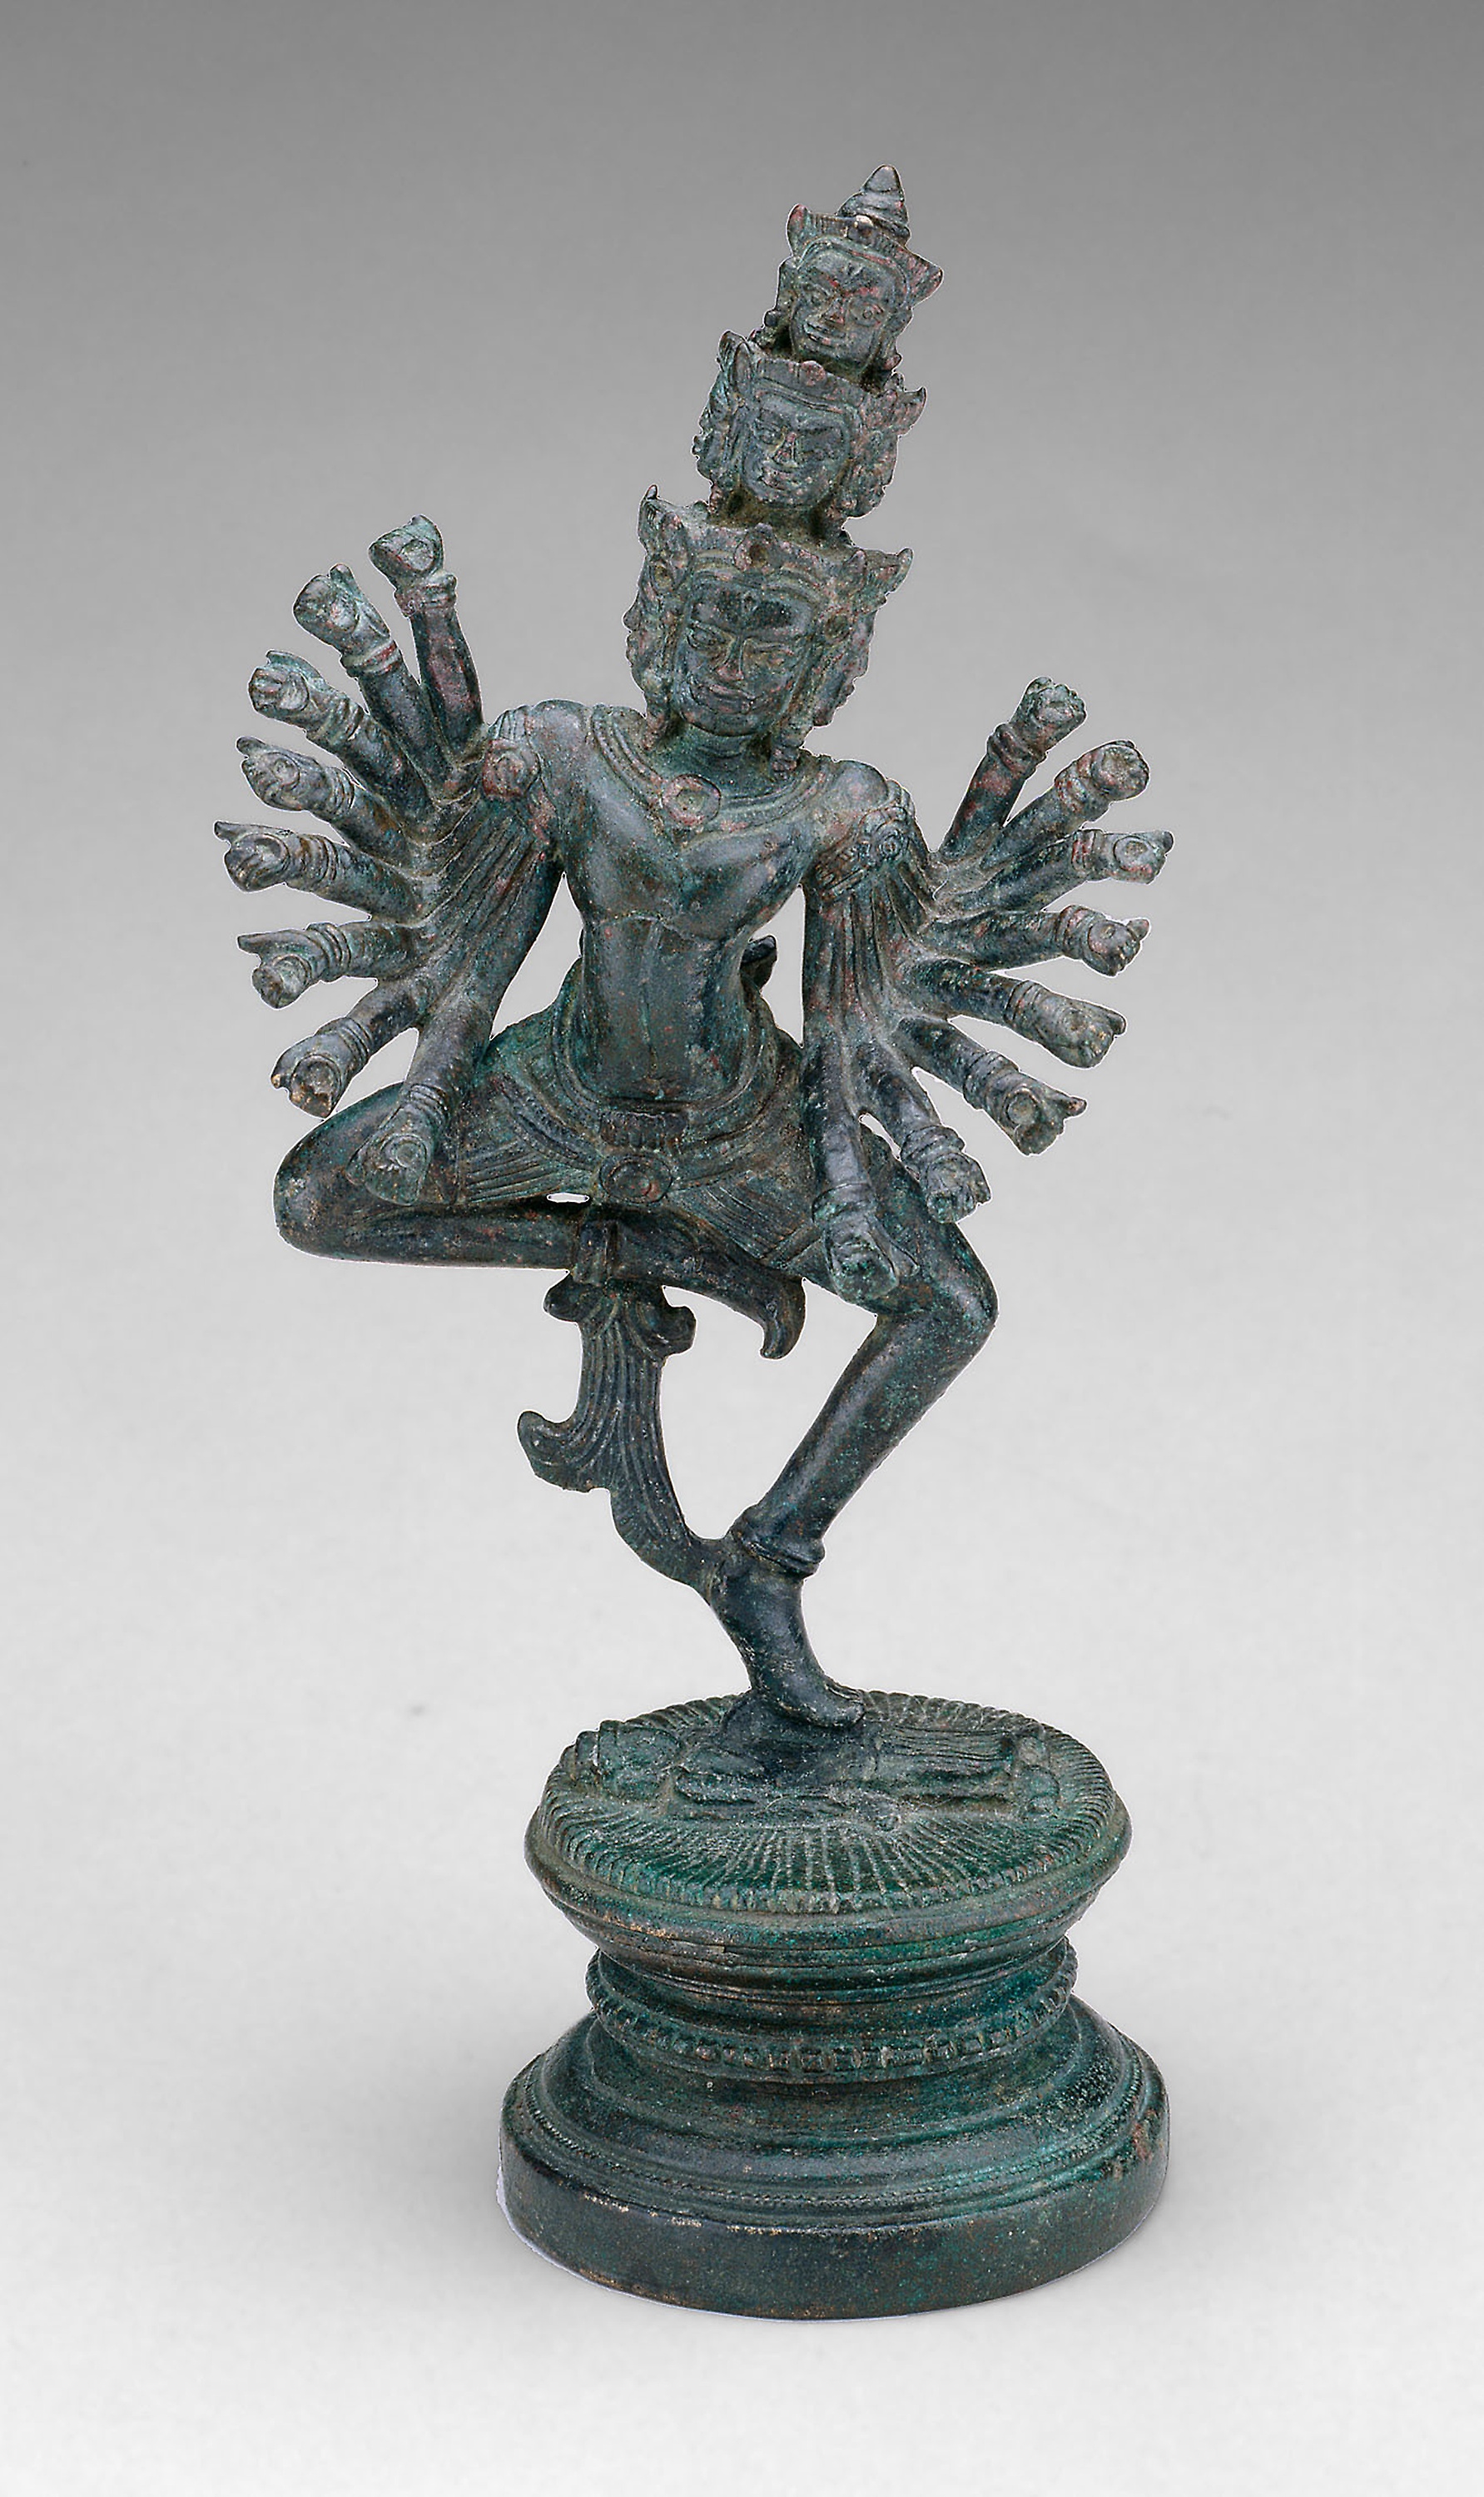
sculpture, figurine, bronze sculpture, metal, bronze, artifact, miniature